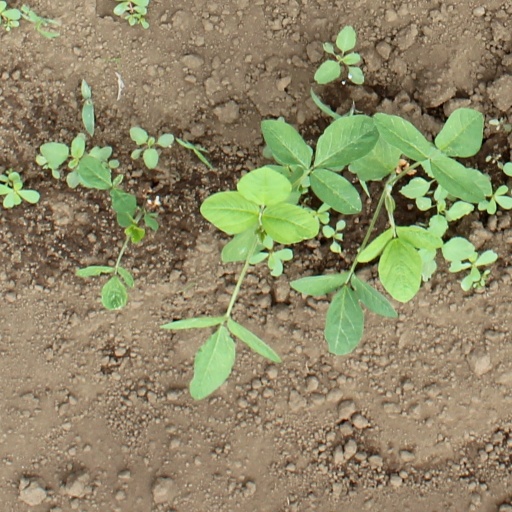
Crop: soybean